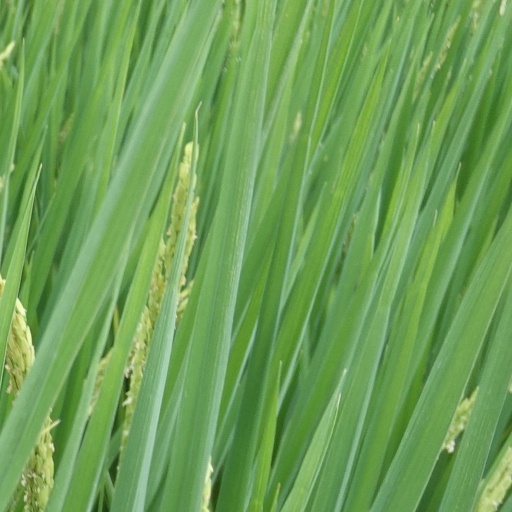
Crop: rice